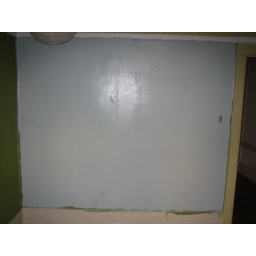
First coat on first section of the wall in the green room